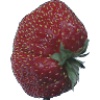
Label: strawberry_wedge